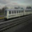
Label: train